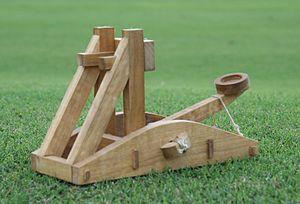
L’onagre était un engin de siège de la période romaine post-classique qui tire son nom de l'analogie de son mouvement avec celui de la ruade d'un onagre, sorte d'âne sauvage. Il s'agit d'une sorte de catapulte romaine qui utilise la force de torsion, provenant généralement d’une corde torsadée, pour stocker l'énergie nécessaire au tir.